Fleet Faction

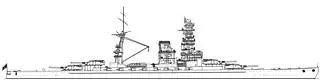
Design concept of the Number 13-class battleships, part of the Eight-Eight Fleet

The First World War gave the Japanese navy a cause for increasing the size of its budgetary requests. The Japanese seizure of strategically valuable territories in the Central Pacific, administrated by the South Seas Mandate, changed the strategic calculus of the navy in the event of a war with a major naval power. The IJN also undertook the construction of secret military installations in Micronesia, in violation of demilitarization laws concerning the administration of the region. The strategic calculus of the navy was the creation of "unsinkable aircraft carriers", attempting to nullify the US Navy's advantage in tonnage via the fortification of Japan's interior lines in the Western Pacific. Following Woodrow Wilson's renewal of a shipbuilding program increasing the strength of the US Navy, the Imperial Diet, pressured by the IJN, approved a motion calling for the expansion of Japan's fleet to include eight battleships and eight battlecruisers. Immediately, issues with the fleet expansion plan surfaced because of the cost of procurement of such expensive vessels. Kato Tomosaburō, the architect of the 8-8 fleet plan, stated that competing with the industrial and budgetary hegemony that the United States had, constituted a feat that Japan could not achieve. Tomosaburo concluded that the cost of constructing such a large fleet would amount to financial ruin for Japan, which was under the strain of a post war economic recession. The navy ministry, trying to avoid an arms race while under adverse financial and budgetary restrictions, accepted an invitation to the Washington Naval Conference. The Japanese diet concurrently passed a resolution calling for a reduction in arms spending, which had grown to 48% of Japan's budgetary expenses.